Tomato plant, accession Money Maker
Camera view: tilt-top (135 deg); turntable rotation: 210 degrees
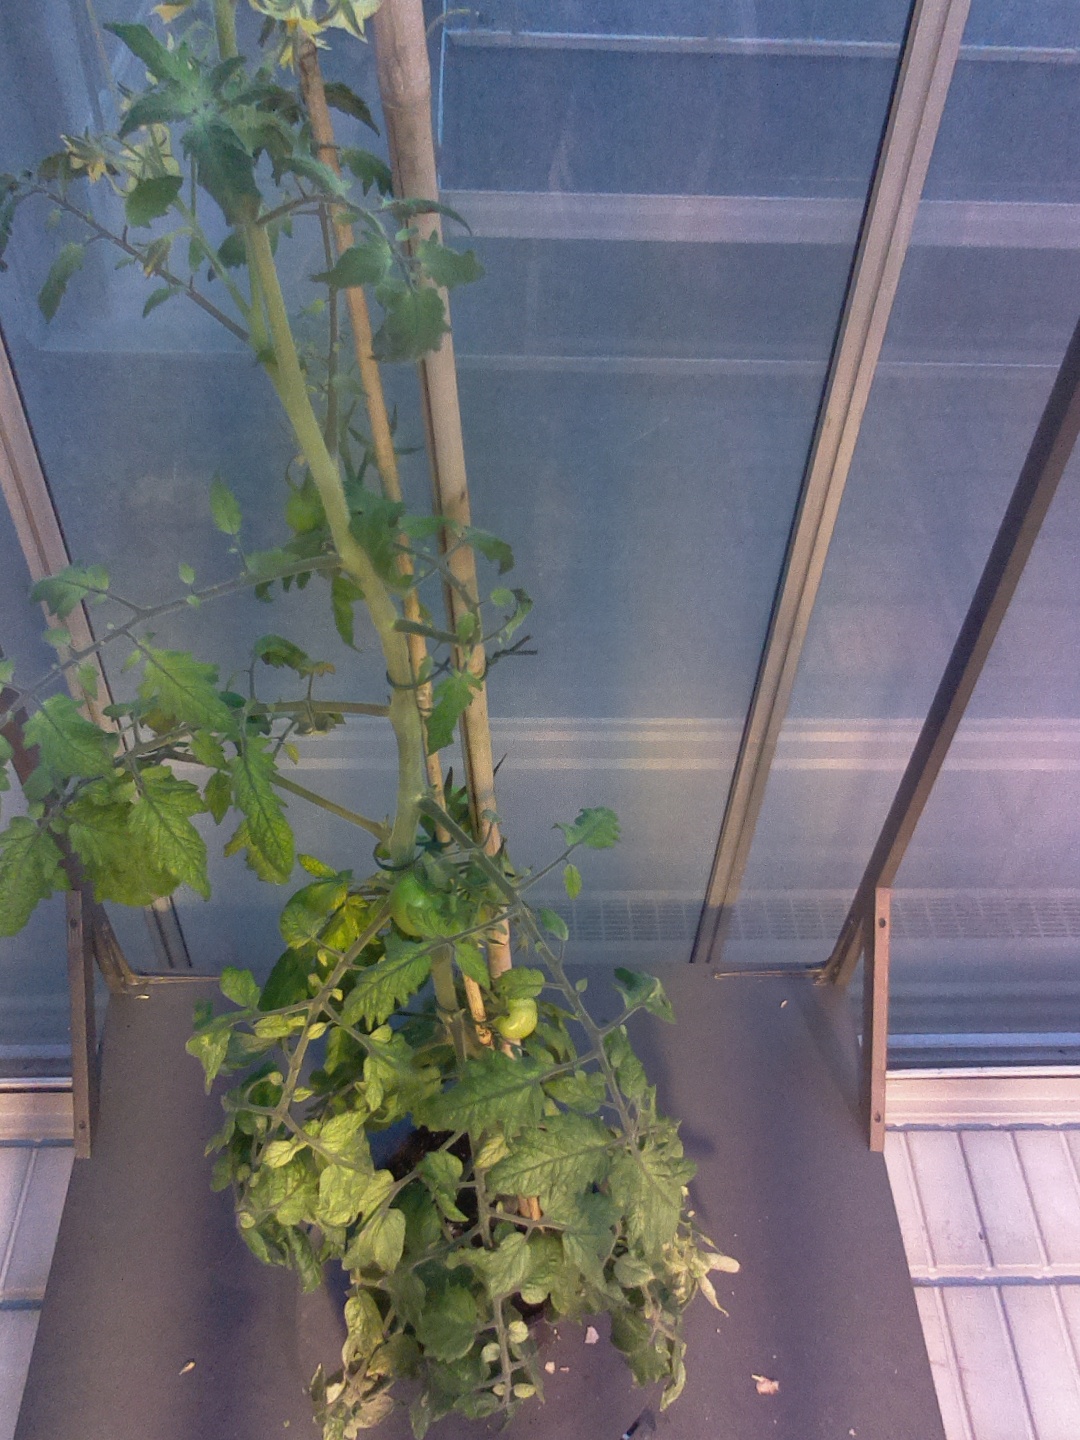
BBCH growth stage 73: 30%-40% of final fruit size